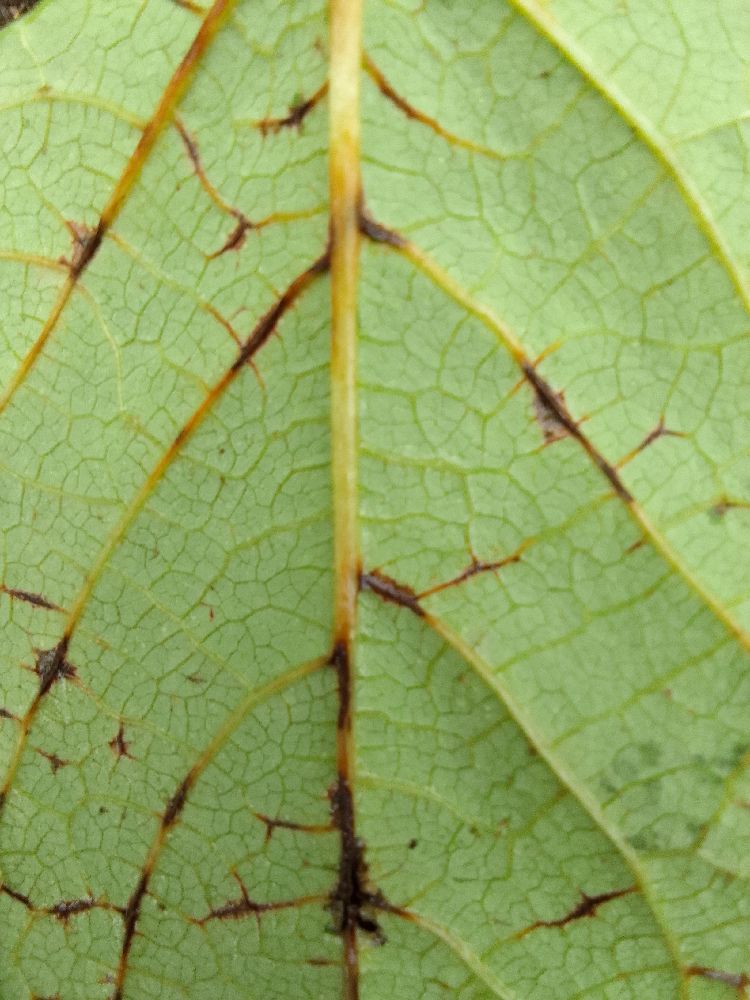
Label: anthracnose